St Helen's House

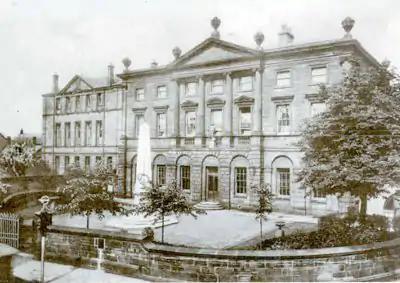
St Helen's House in its days as Derby School, with the Old Derbeians' war memorial

St Helen's House is a Grade I listed building. situated in King Street, Derby, England. Now leased as offices, it has been used in the past as a private residence and as an educational establishment.